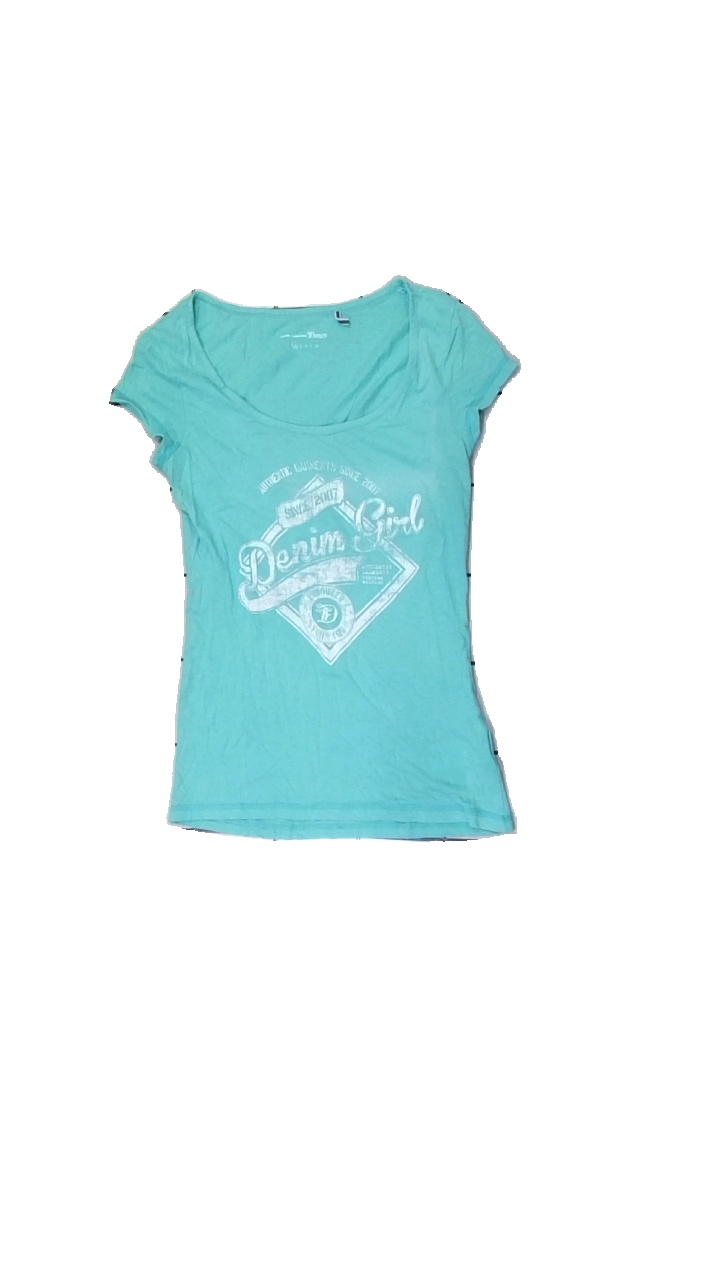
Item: T-shirt (Ladies)
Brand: Tom Tailor
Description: blå t-shirt med logga/text fram, nopprig över hela
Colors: Blue, White
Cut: Regular
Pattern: Logo print
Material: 100% cotton
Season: All
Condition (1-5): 3
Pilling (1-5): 3
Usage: Export
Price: <50